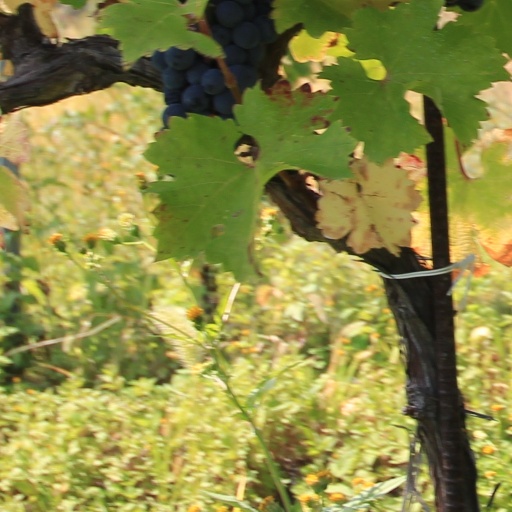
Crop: grape